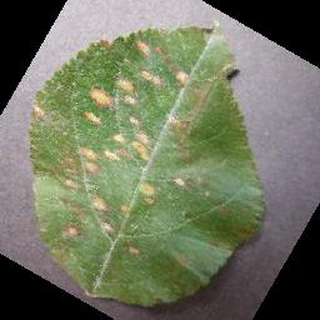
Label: apple_cedar_apple_rust